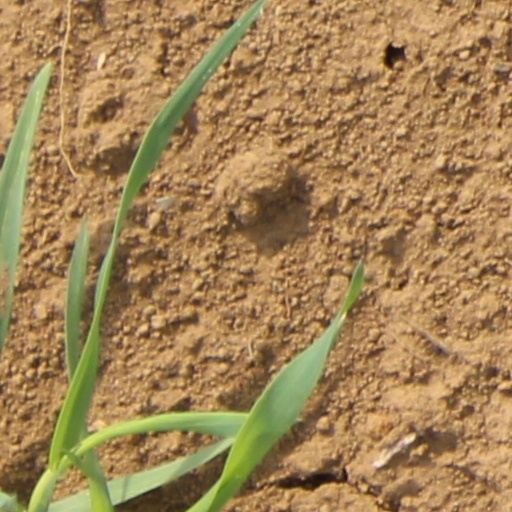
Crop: wheat